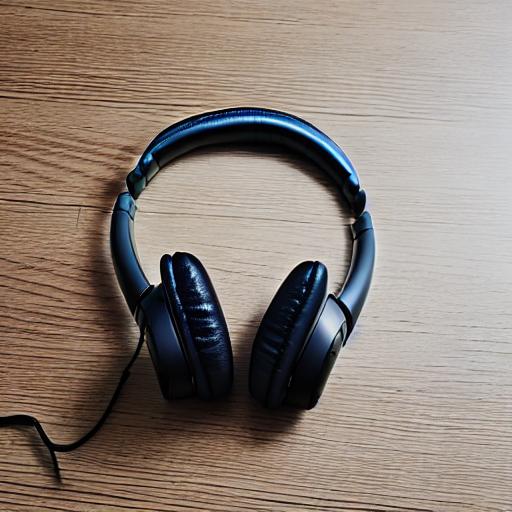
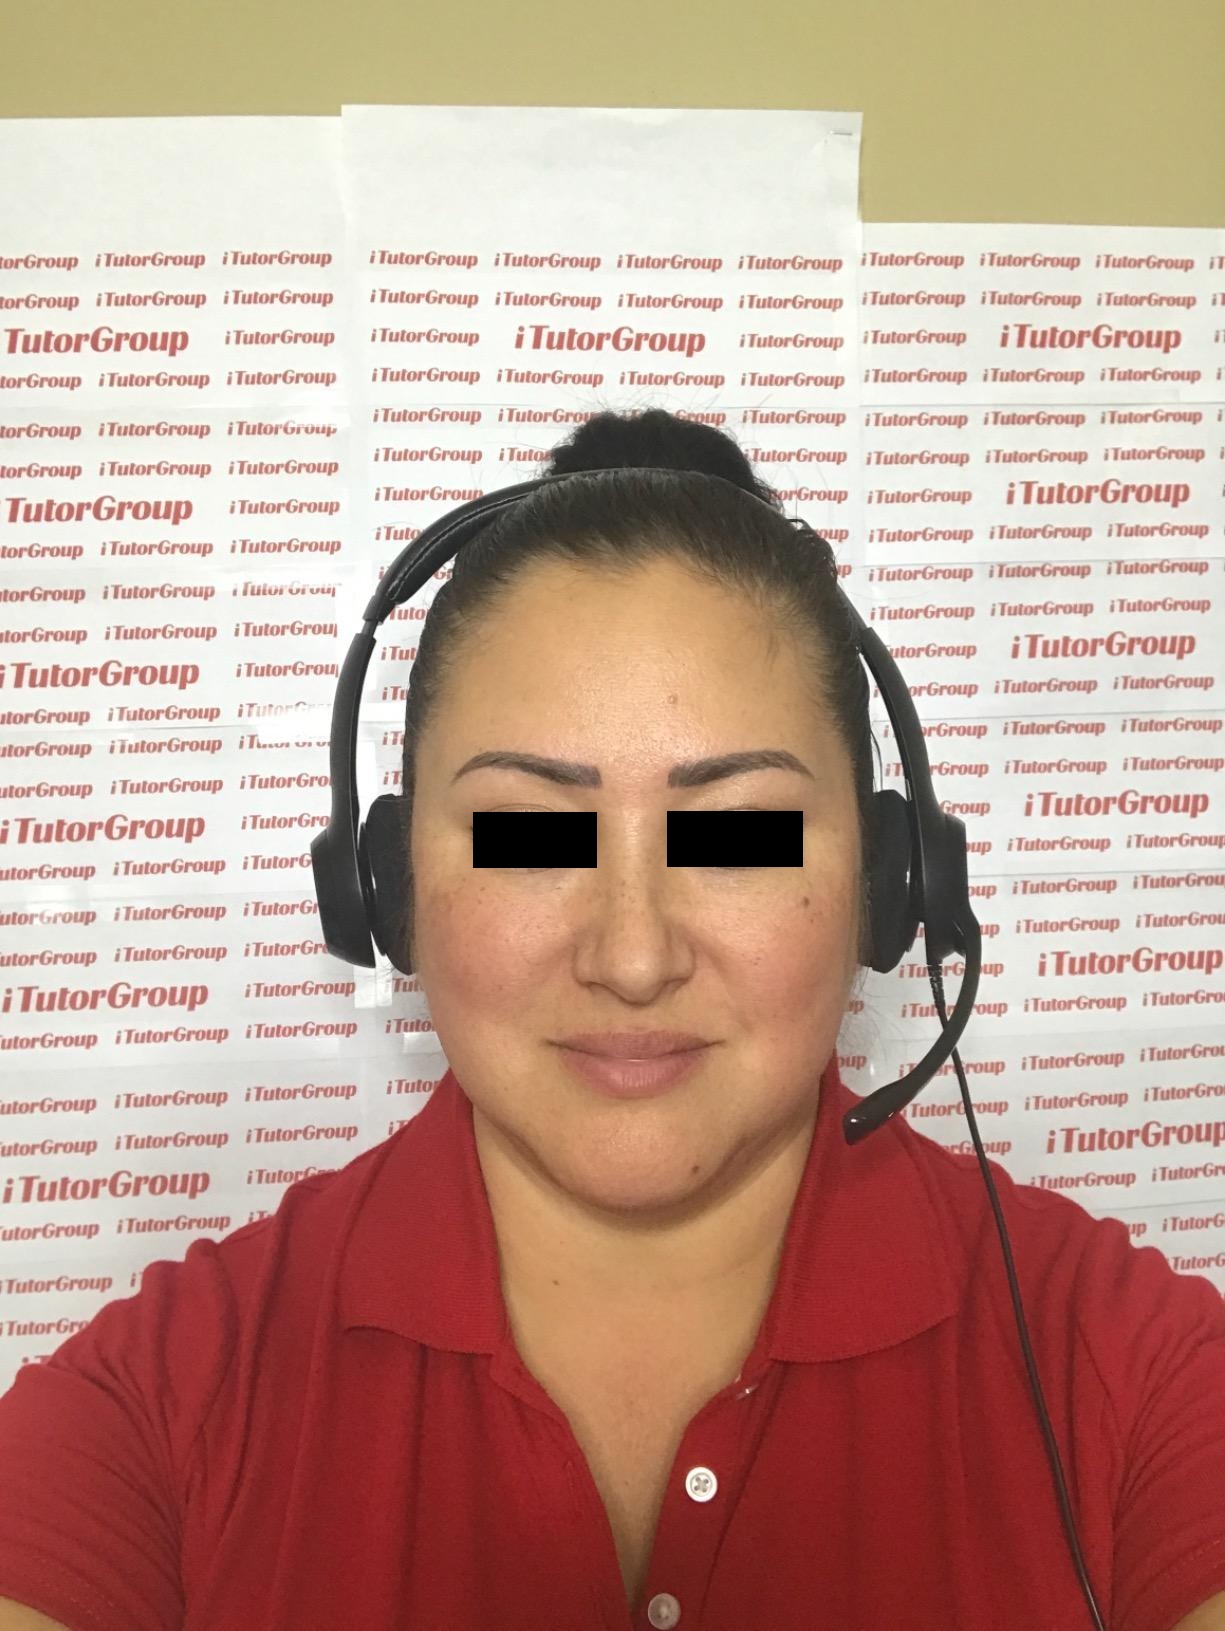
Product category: headphones
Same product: no